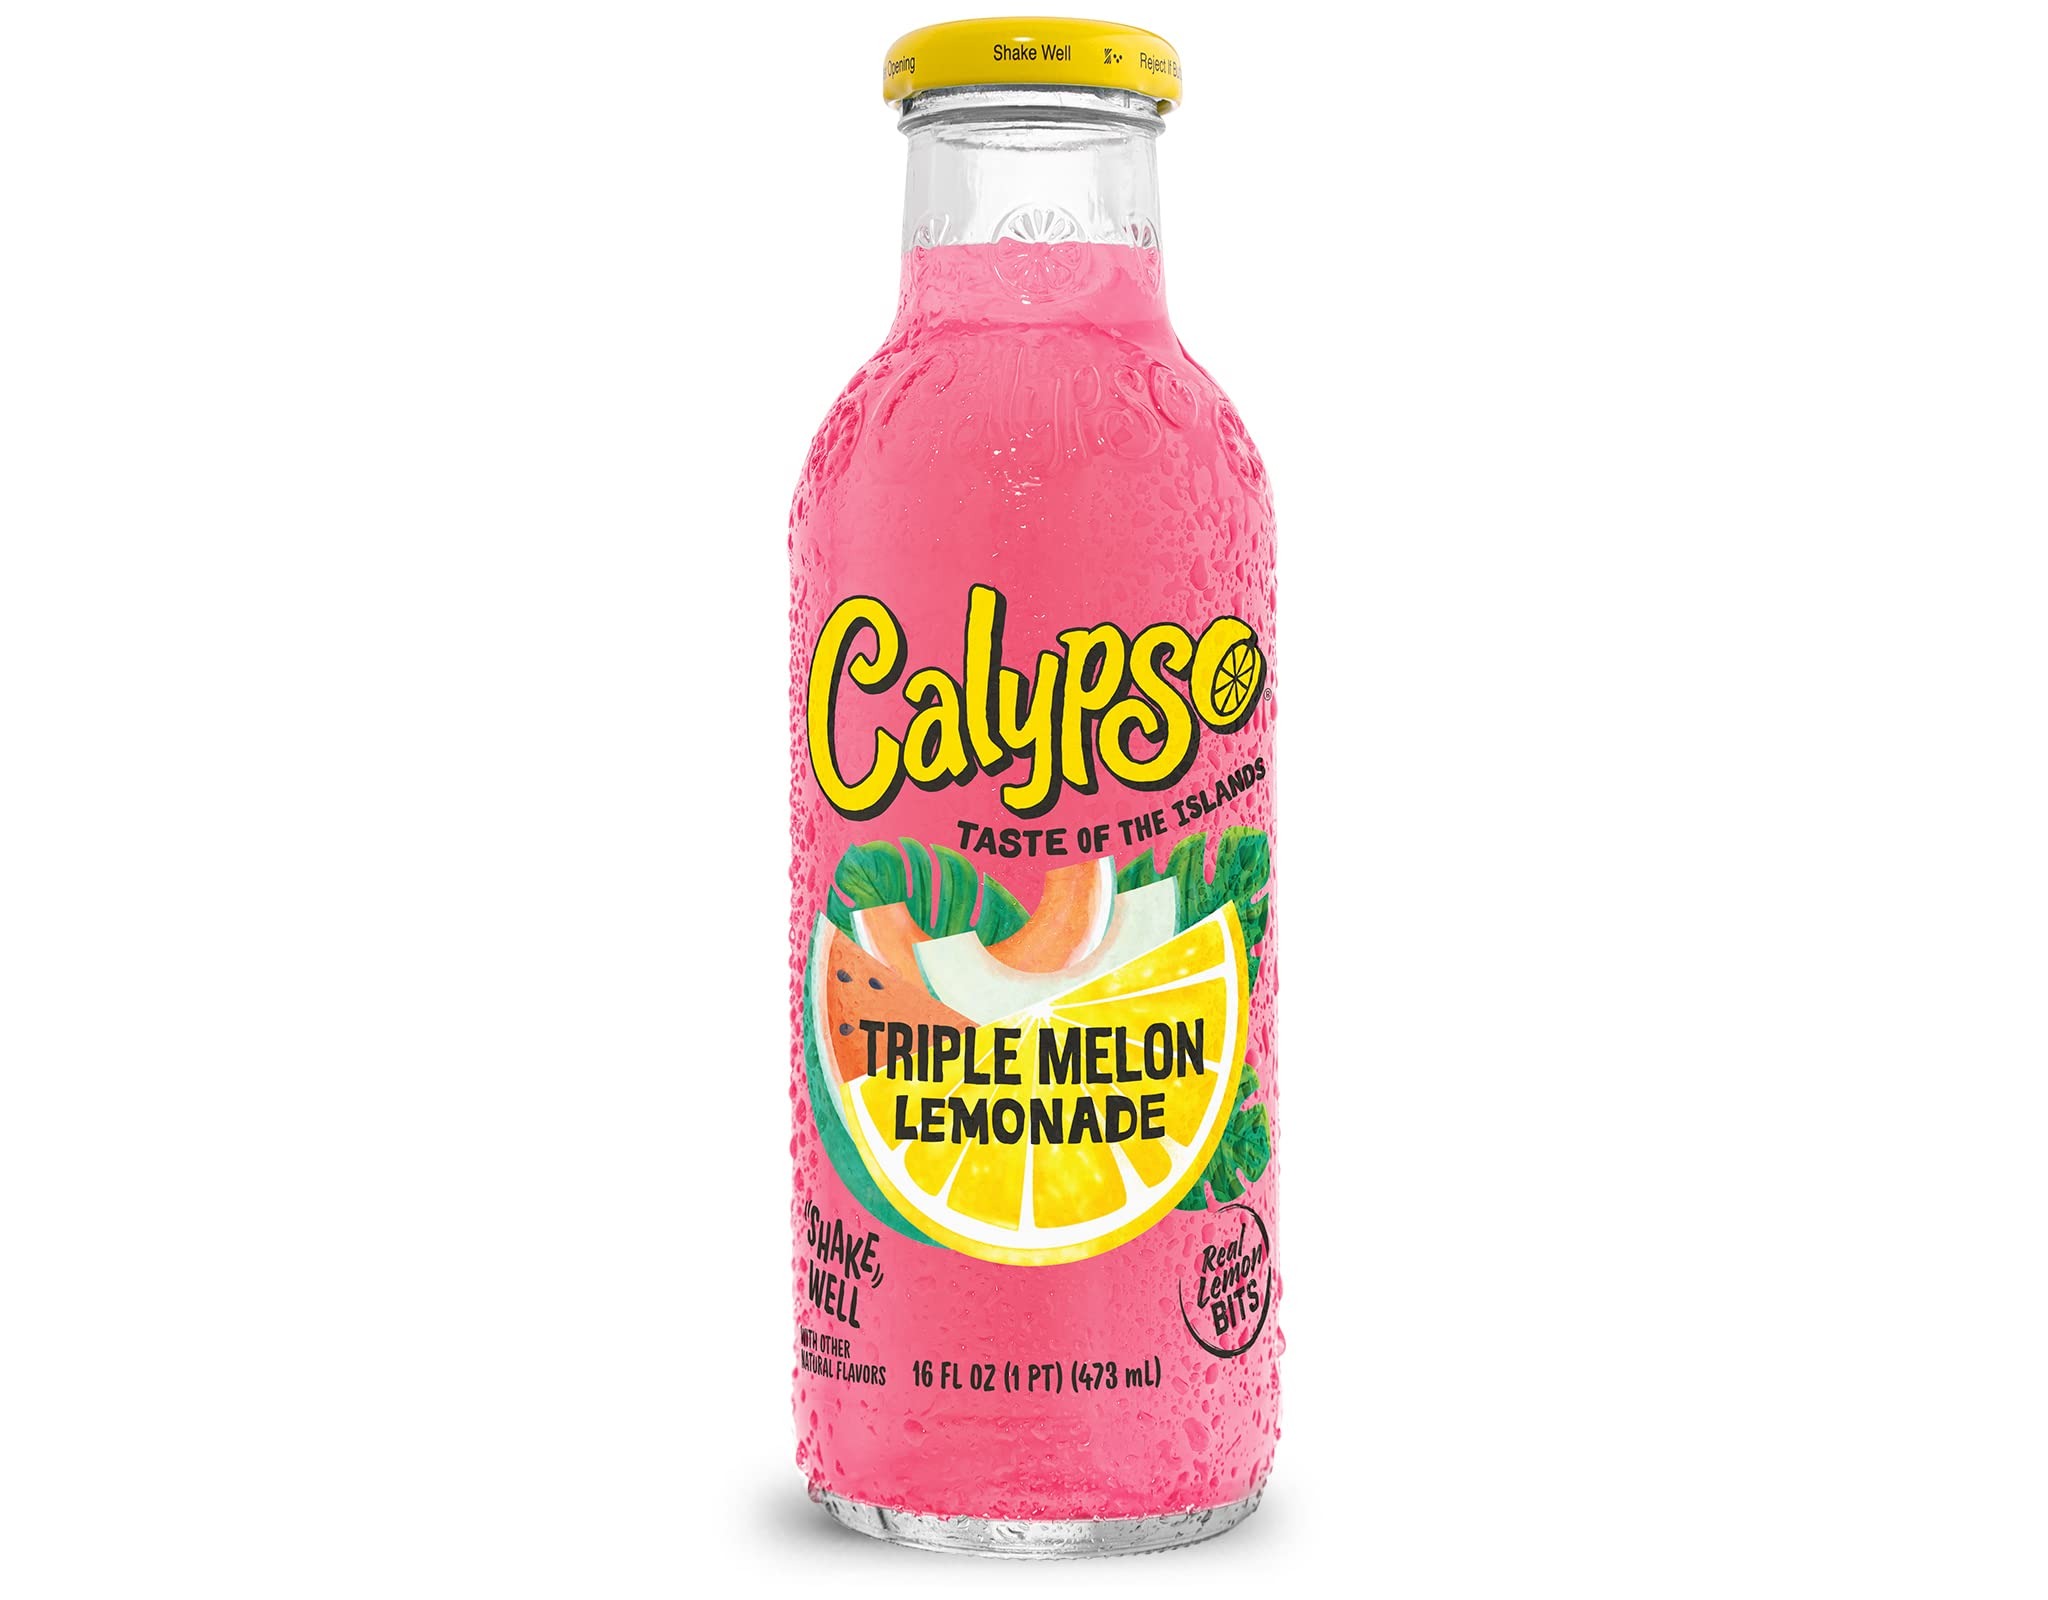
Item Name: Calypso Lemonades | Made with Real Fruit and Natural Flavors | Triple Melon Lemonade, 16 Fl Oz (Pack of 12)
Bullet Point 1: The idea for Triple Melon started with a watermelon-based drink and evolved into a triple blend of watermelon, honeydew and cantaloupe
Bullet Point 2: Made with Real Lemon or Lime Bits and Natural Flavors,
Bullet Point 3: Served in Premium Custom 16 Fl Oz Glass Bottles.
Product Description: Calypso, the originator of the flavored lemonade category, has evolved from four lemonade blends into over a dozen lemonade, limeade, and light combinations over the past twenty-plus years. Each Calypso is made with real lemon or lime bits, natural flavors, and served in premium custom glass bottles.
Value: 192.0
Unit: Fl Oz

Price: 7.99